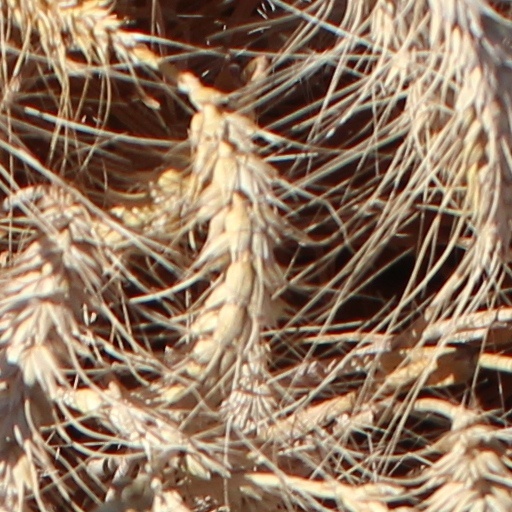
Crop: wheat